Benjamin Mountfort

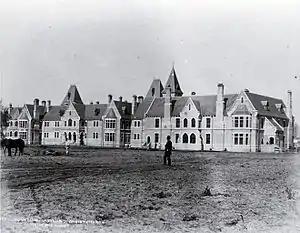
Sunnyside Asylum, Christchurch. Completed in 1891, this was one of Mountfort's last major works. Designed in a chateauesque Gothic, the large windows created the air of a country house rather than place of incarceration.

Evaluating Mountfort's works today, one has to avoid judging them against a background of similar designs in Europe. In the 1860s, New Zealand was a developing country, where materials and resources freely available in Europe were conspicuous by their absence. When available they were often of inferior quality, as Mountfort discovered with the unseasoned wood in his first disastrous project. His first buildings in his new homeland were often too tall, or steeply pitched, failing to take account of the non-European climate and landscape. However, he soon adapted, and developed his skill in working with crude and unrefined materials.